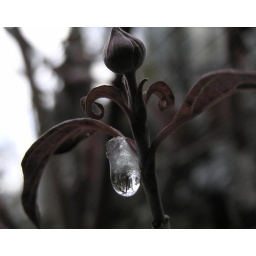
Dogwood tree in my garden.Two houses are reflected in the droplet.